Belorussian Station

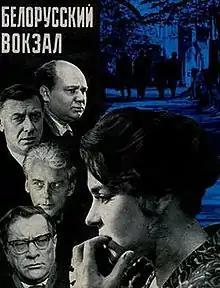

Belorussian Station is a 1971 Soviet drama film directed by Andrei Smirnov.